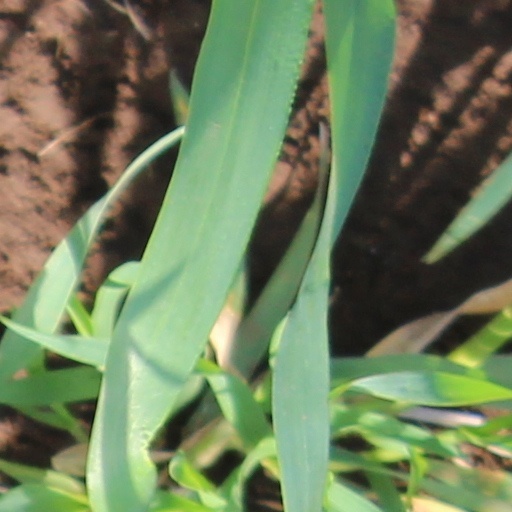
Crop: wheat